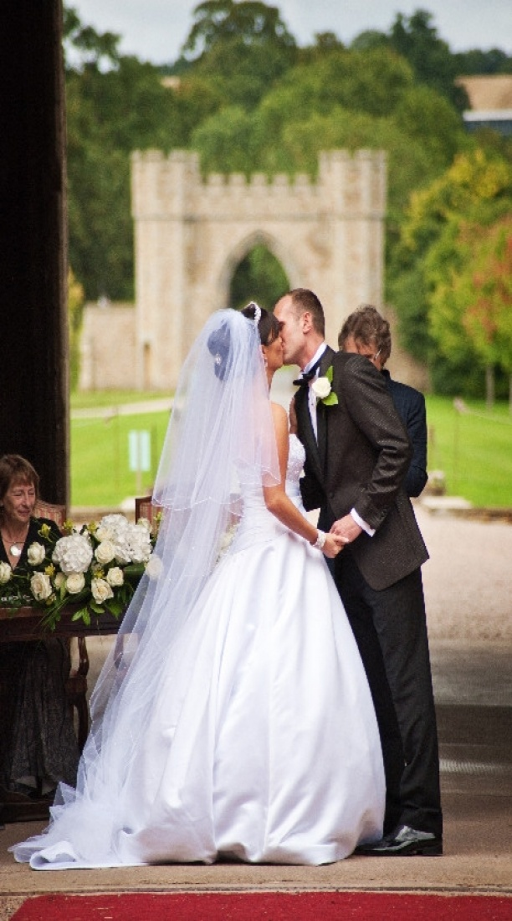
newly weds share a kiss .